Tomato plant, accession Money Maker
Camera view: vertical (180 deg); turntable rotation: 90 degrees
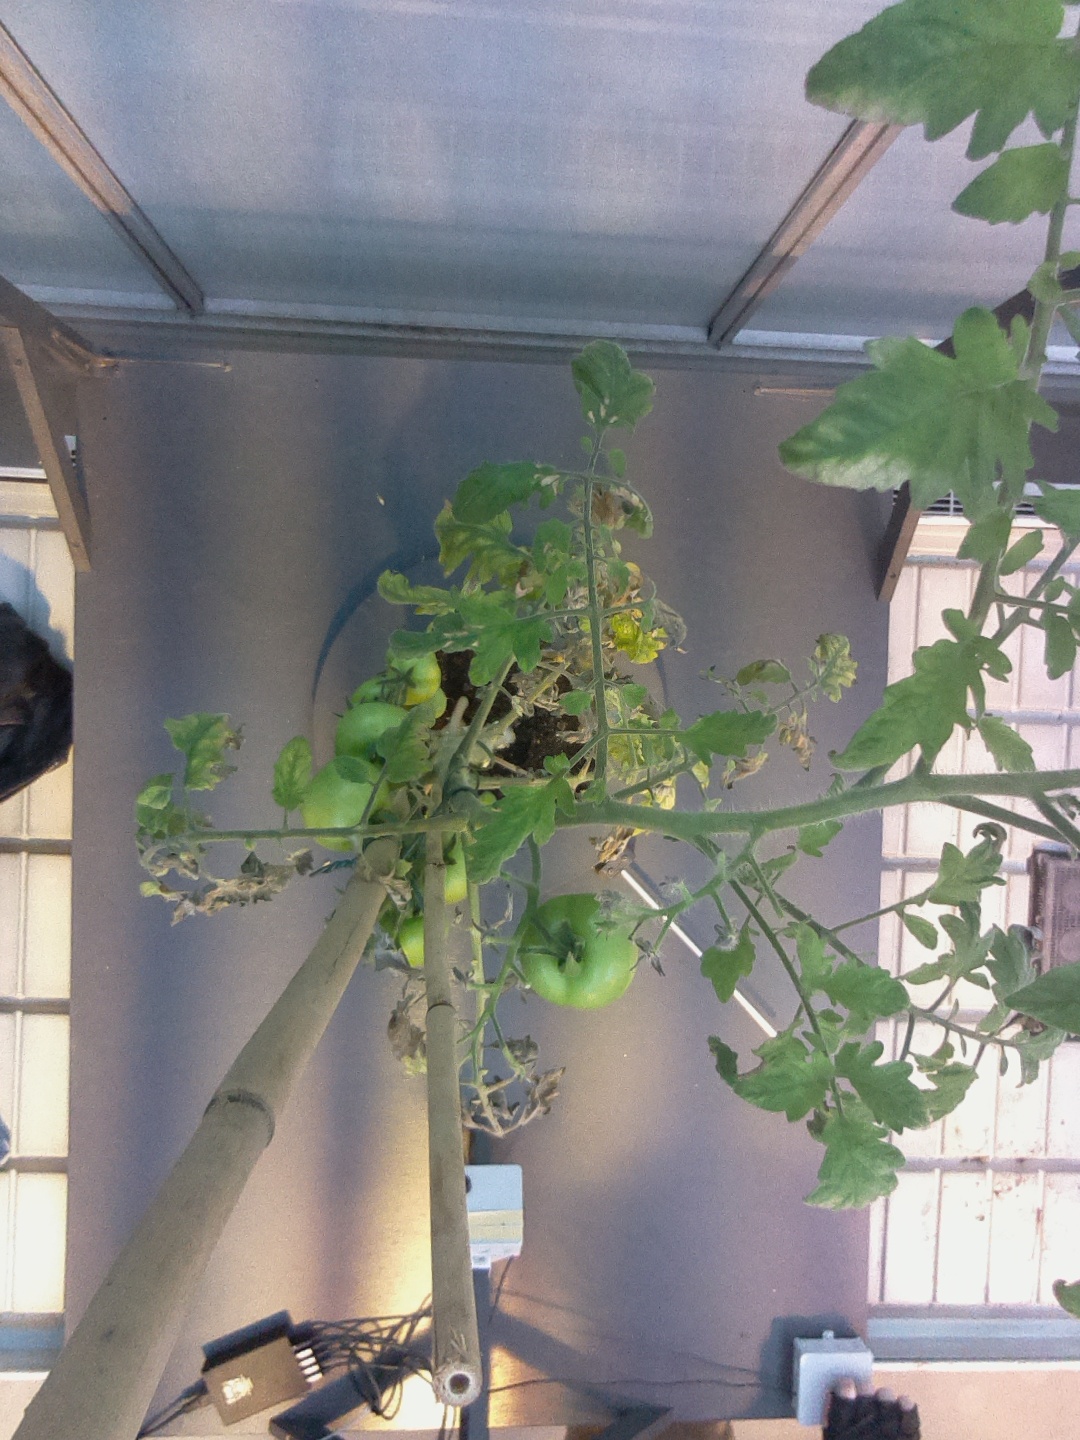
BBCH growth stage 77: 70%-80% of final fruit size